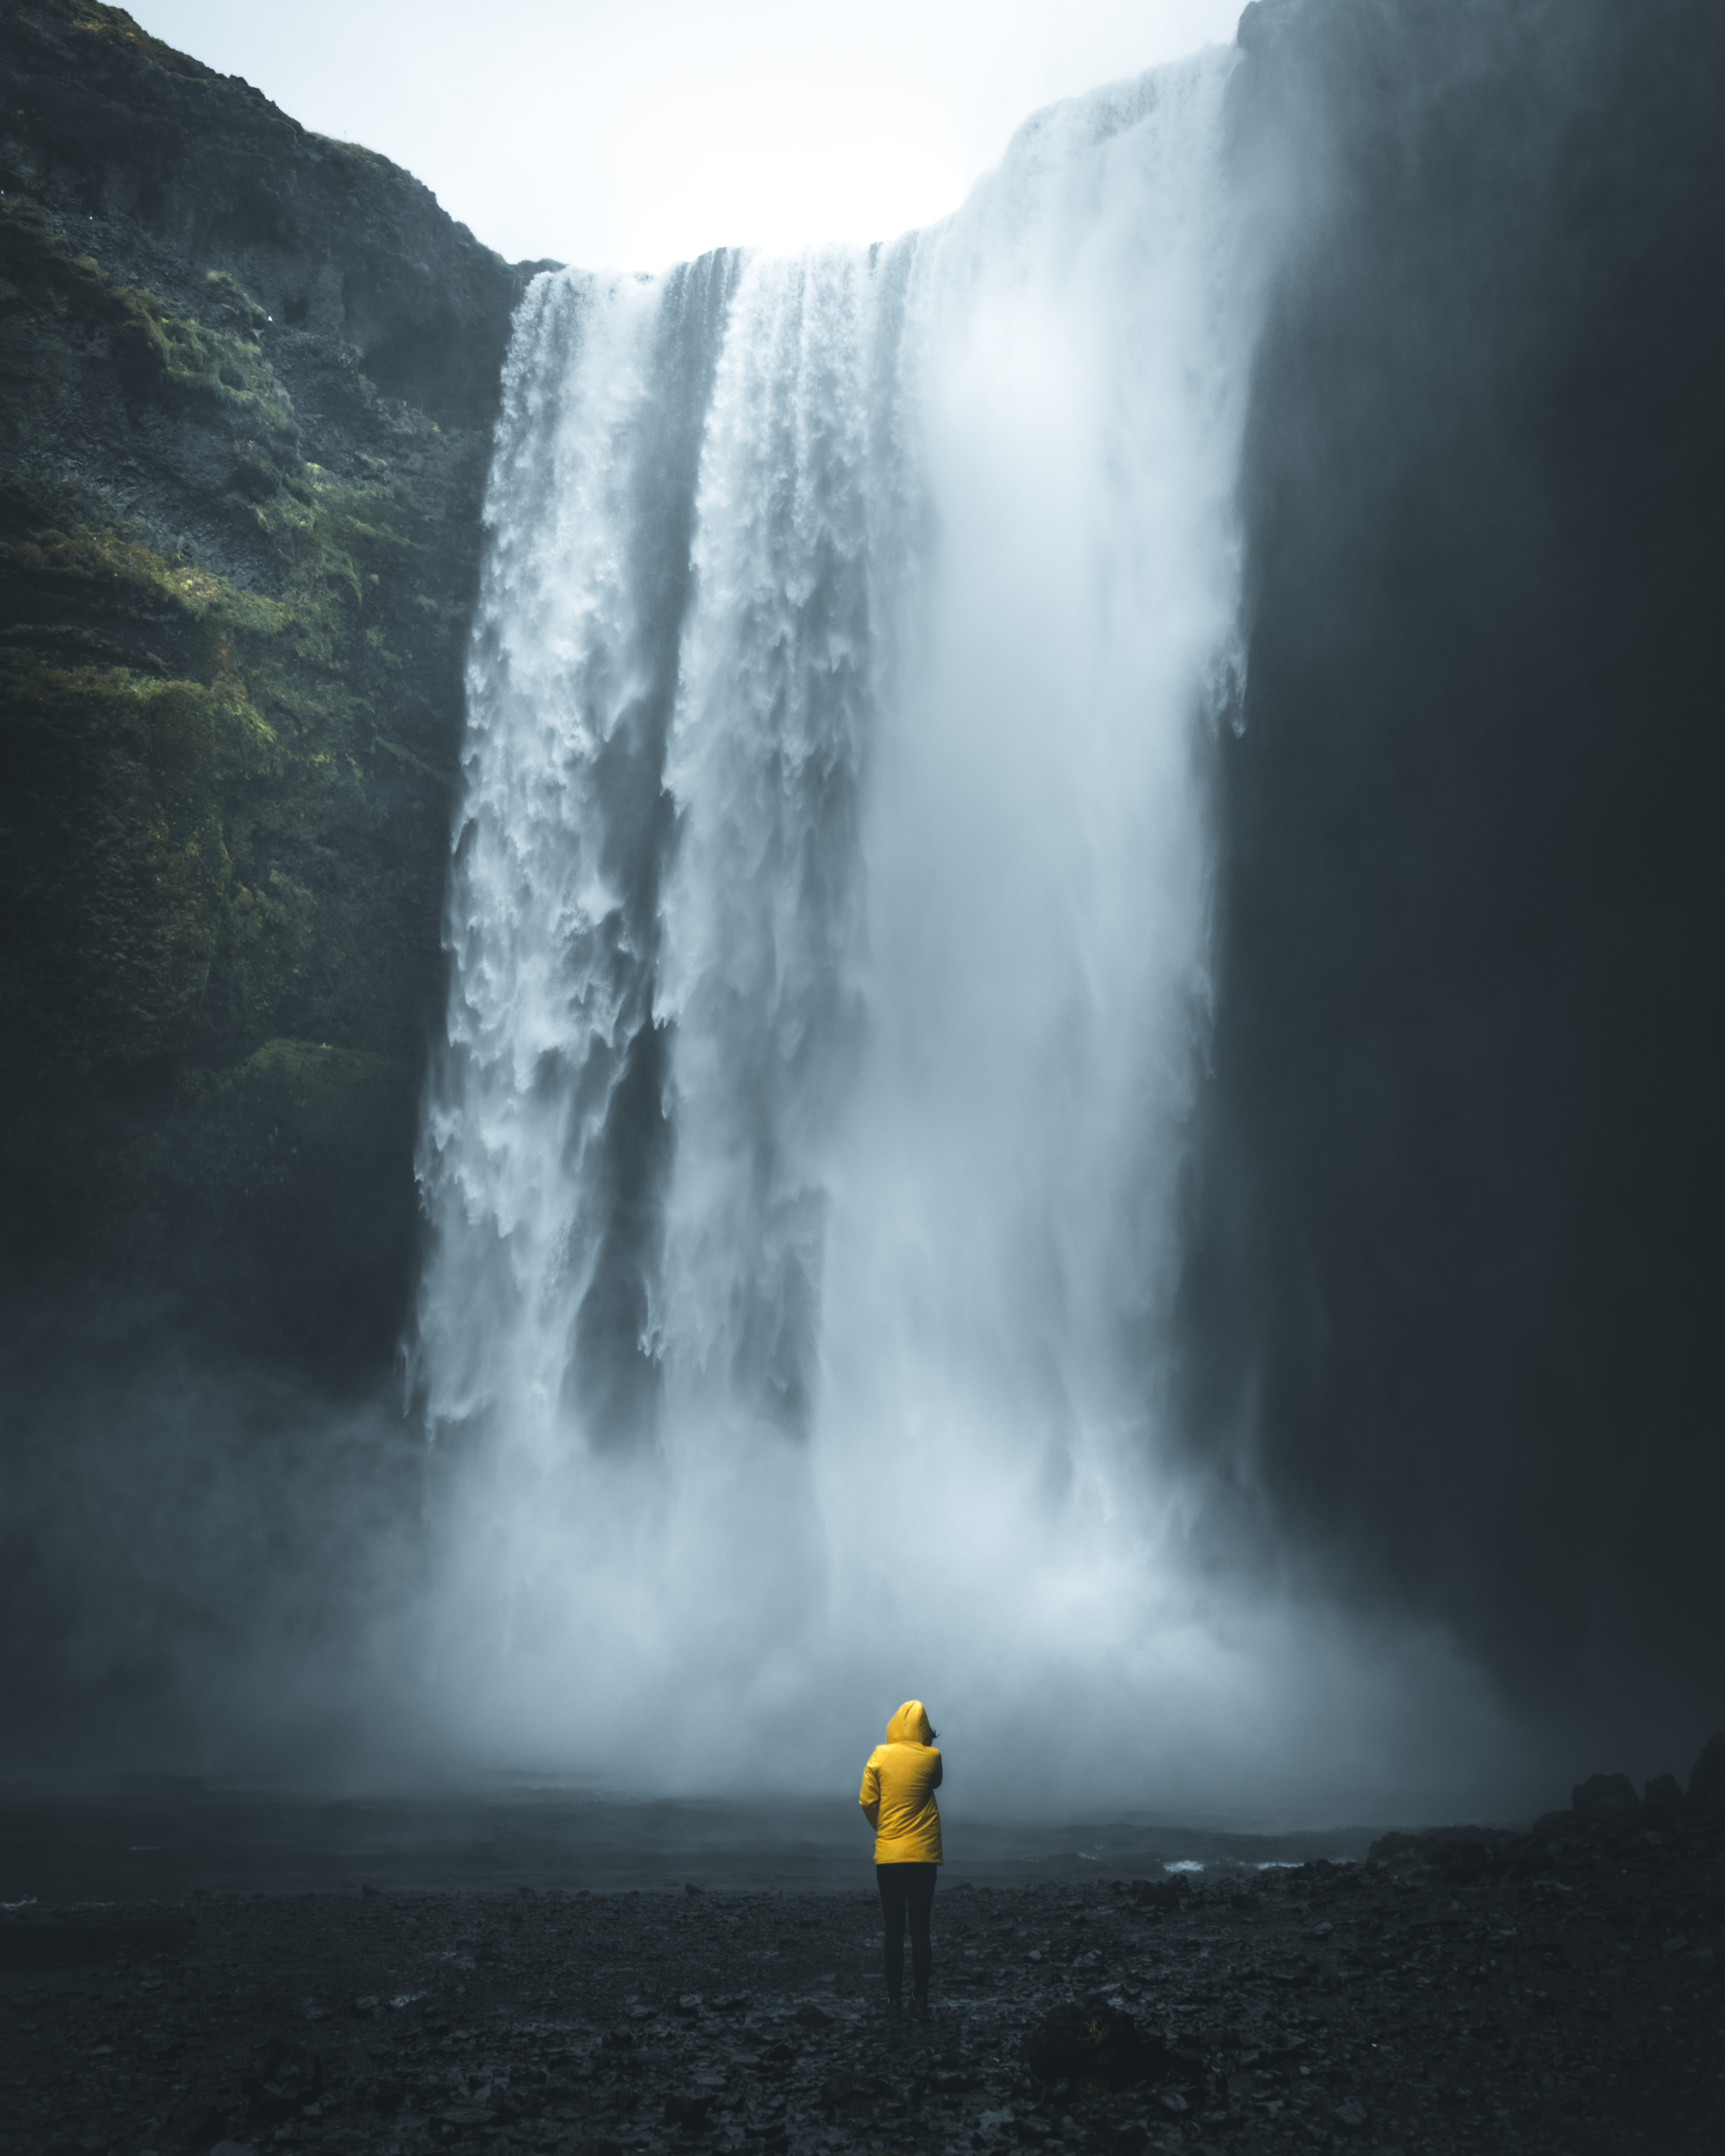
water, water resources, sky, liquid, mountain, natural landscape, waterfall, fluid, atmospheric phenomenon, watercourse, landscape, chute, geological phenomenon, formation, water feature, lake, fluvial landforms of streams, mist, spring, rock, stream, mountain river, sound, escarpment, asphalt, rapid, wind wave